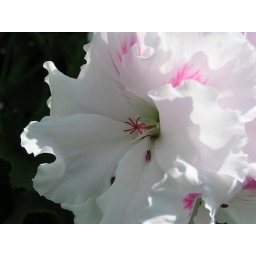
blooming Geranium in bright sunlight at my balcony on the 9th floor 23 sept.2007